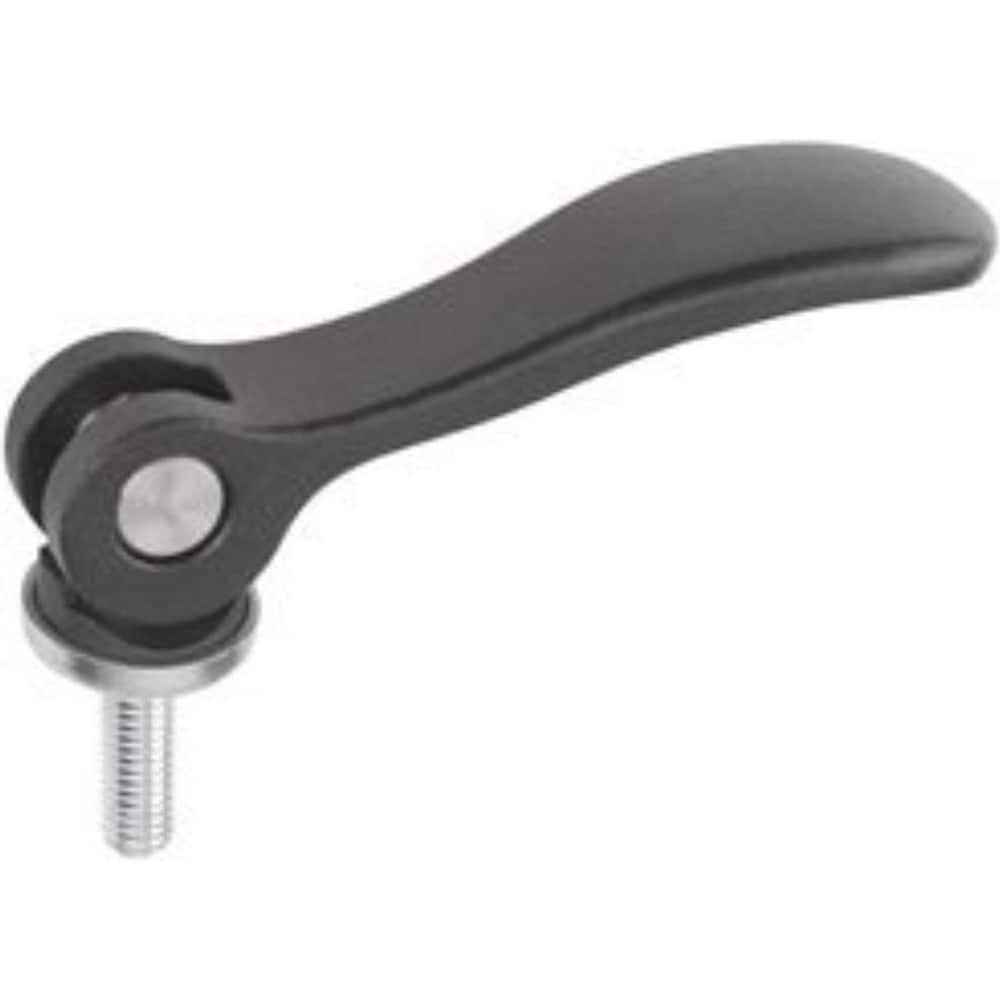
Clamp Cam Levers; Type: Adjustable External Thread Cam Lever; Hole Diameter (Inch): 0.4300; Hole Diameter (mm): 0.4300; Hole Center to Lever End (Decimal Inch): 3.7800; Overall Width (Decimal Inch): 1.3100; Travel (Decimal Inch): 0.0600; Material: Steel;
Item #: 29708856 Brand: Jergens Model #: 40142
Brand: Jergens
Category: Hardware > Tools > Tool Clamps & Vises > C-Clamps